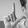
ASL letter: L